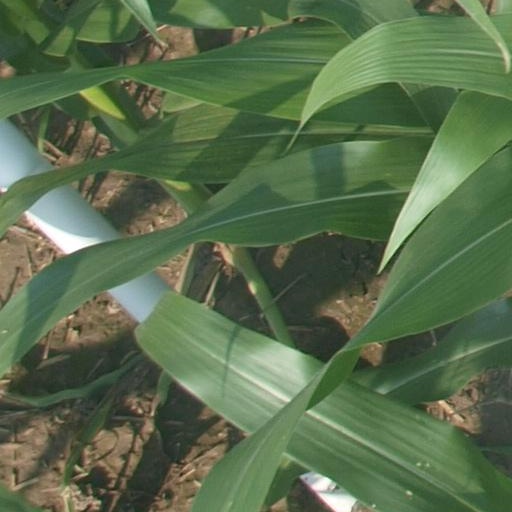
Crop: maize; corn